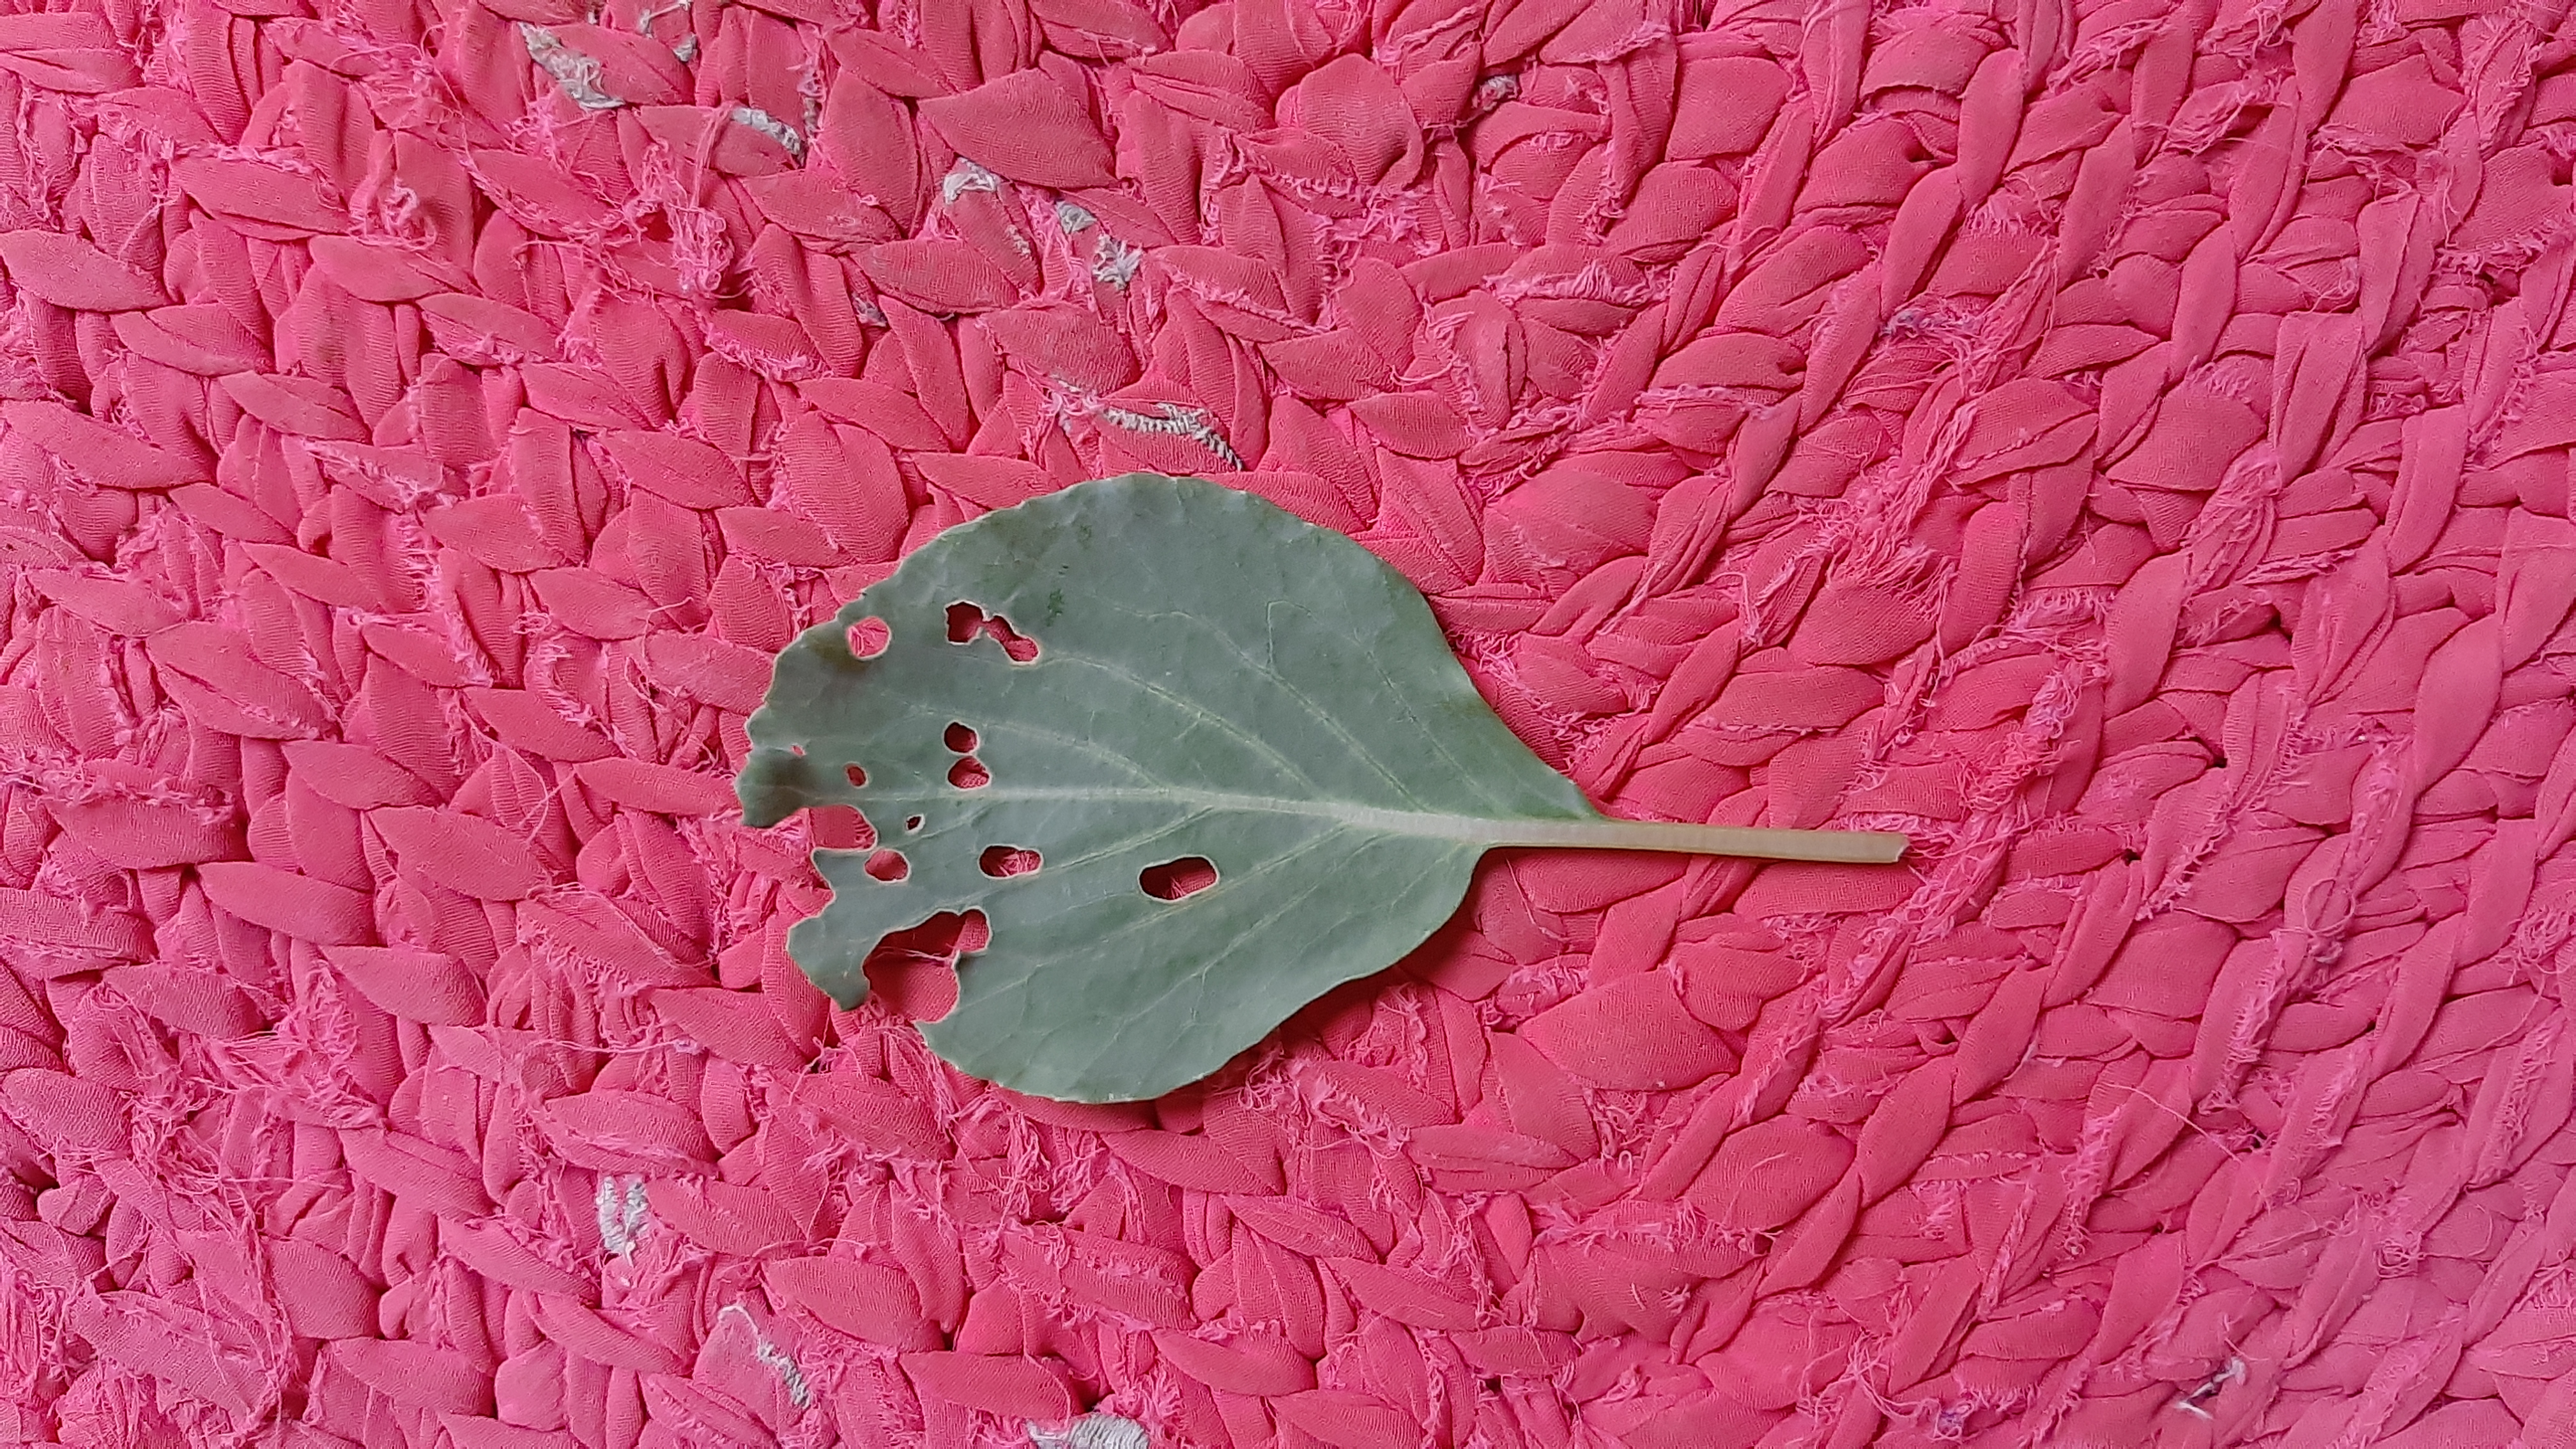
Plant: Kohlrabi